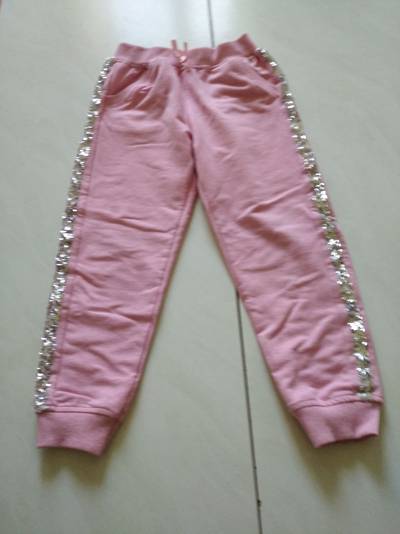
Waste category: clothes